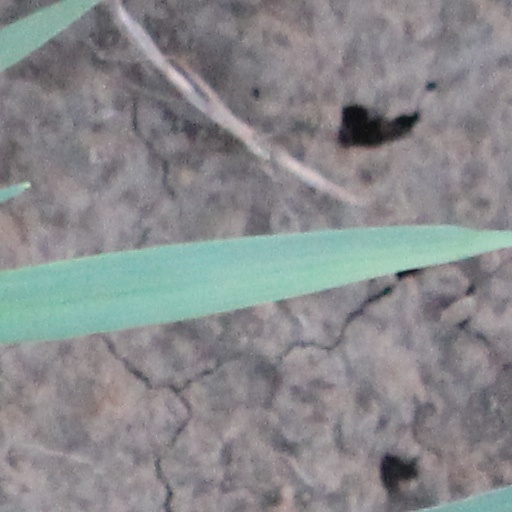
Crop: wheat